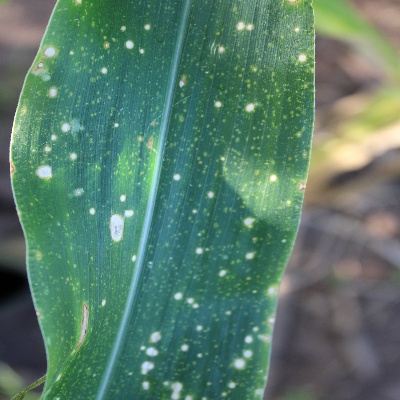
Crop: Maize
Condition: leaf spot